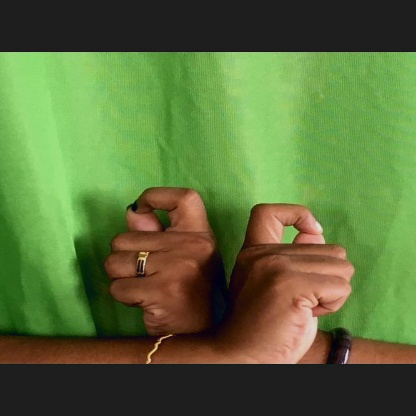
Mudra: Berunda